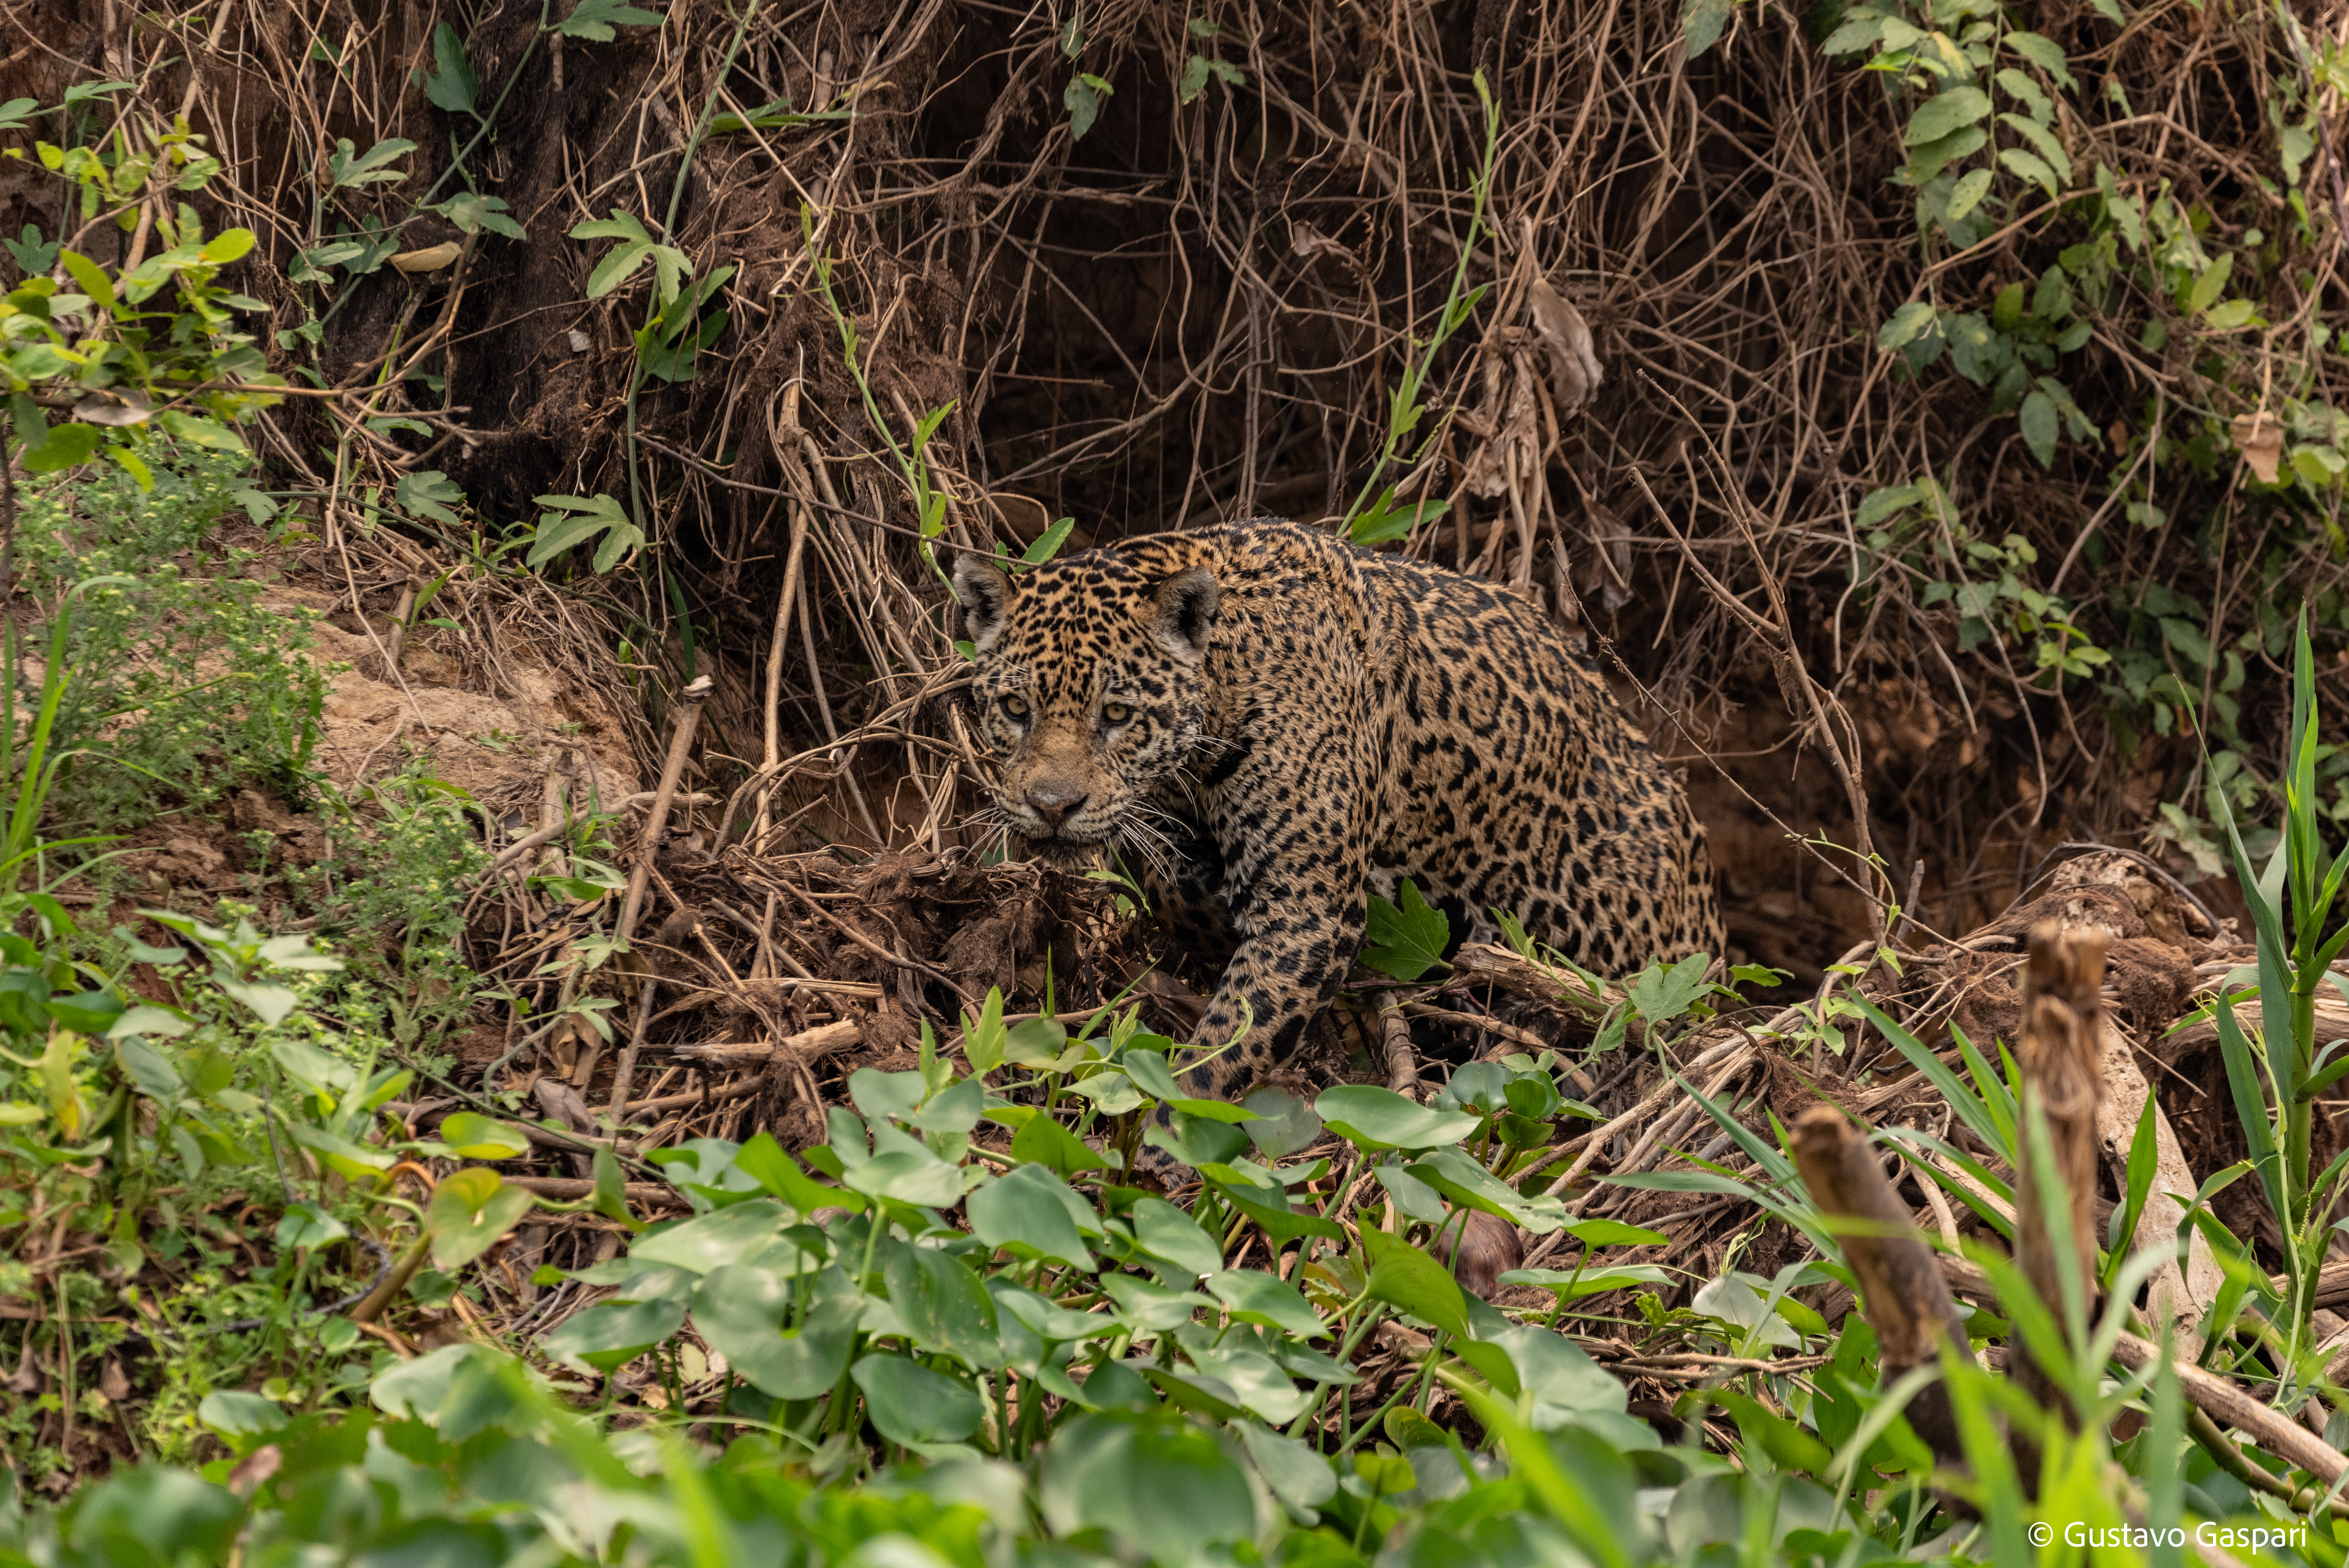
Jaguar: Estella